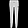
Label: Trouser